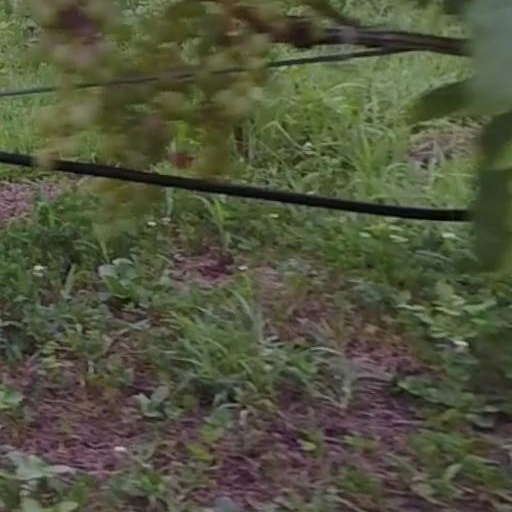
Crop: grape